Tolgay Özbey

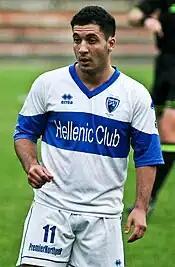
Ozbey in Australia

Özbey's stint at Sydney FC lead to his signing by former mentor Nick Theodorakopoulos who had just taken over charge at A-League side Newcastle Jets for the 2006–07 season.